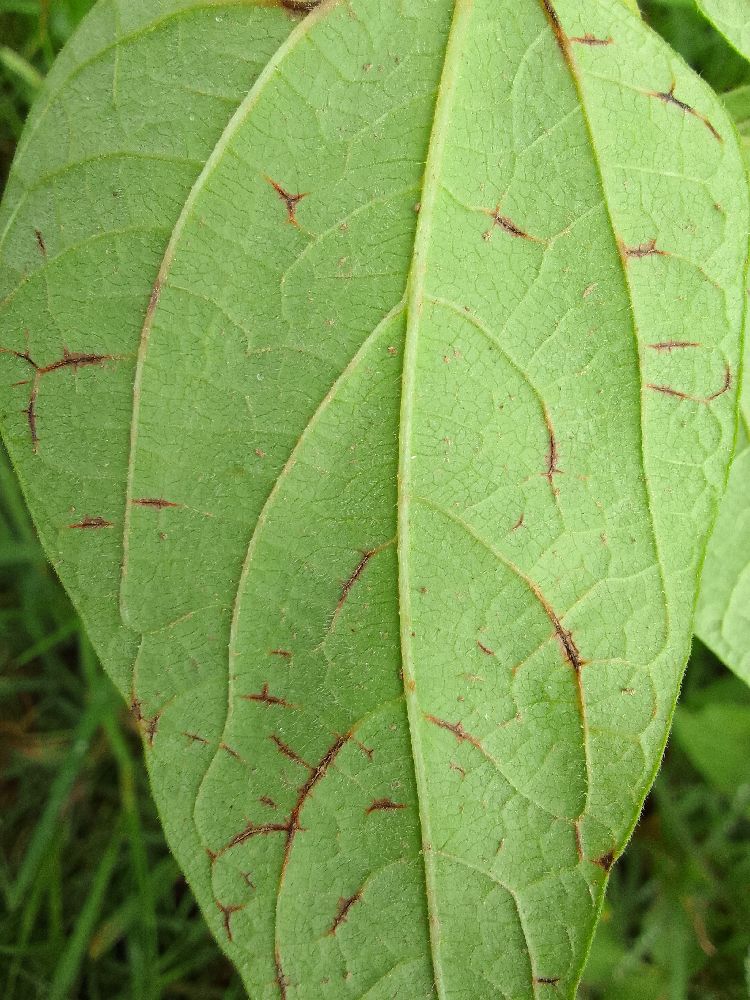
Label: anthracnose